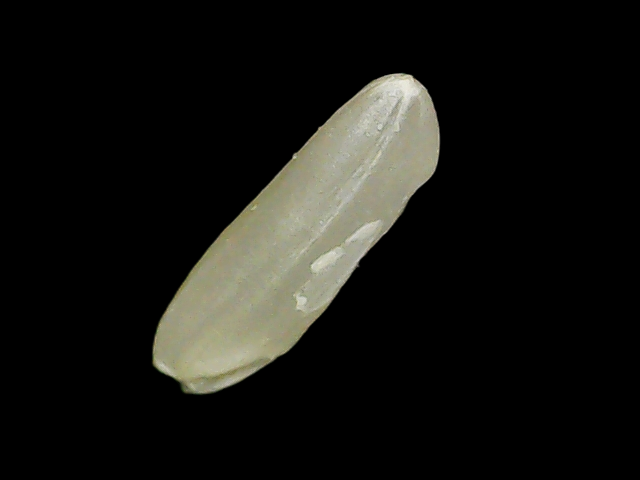
Rice variety: Binadhan7